Bethesda-by-the-Sea

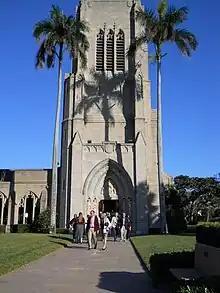
The church in 2012

Bethesda-by-the-Sea is an Episcopal Church by the Lake Worth Lagoon in Palm Beach, Florida. It is part of the Episcopal Diocese of Southeast Florida and the oldest existing congregation in Palm Beach. The church building is an example of the Gothic Revival style and surrounds a courtyard.